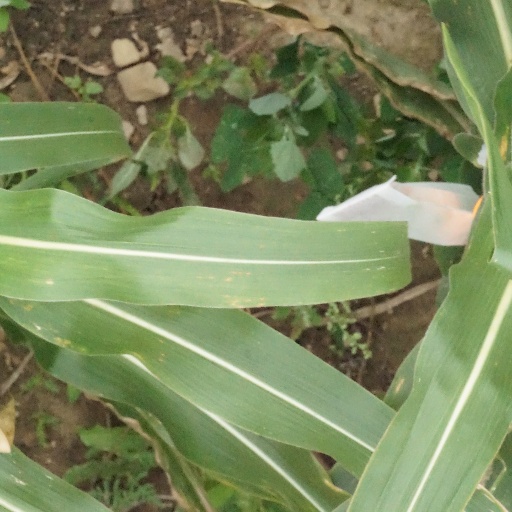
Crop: maize; corn